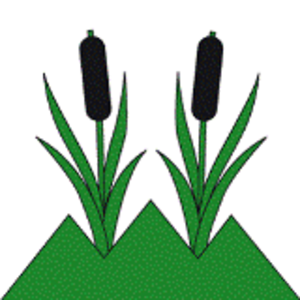
Eggersriet est une commune suisse du canton de Saint-Gall, située dans la circonscription électorale de Saint-Gall.